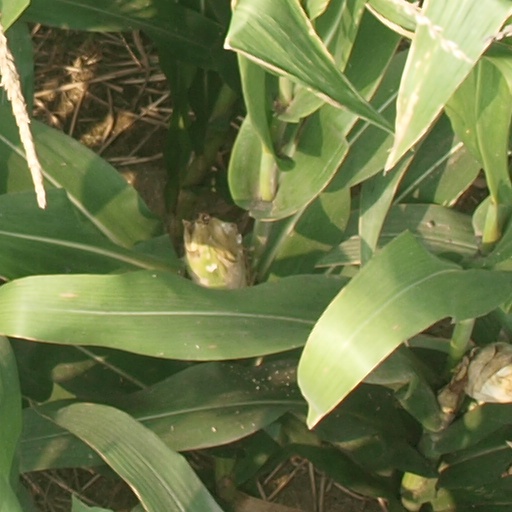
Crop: maize; corn